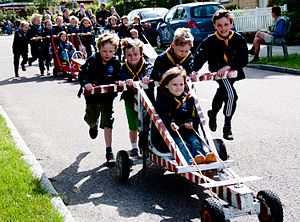
Oak City Rally
Scene fra 2008-løbet
Oak City Rally er et sæbekasseløb, som hvert år afholdes i Farum. Løbet, som arrangeres af DDS Absalon Division i samarbejde med Egemose Centret, gennemførtes første gang i 1975 og går fra Farum Station til Egemose Centret ad en 10 km lang rute.